Aalen

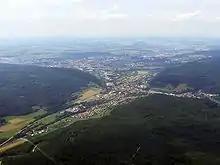
Aerial view of the district of Unterkochen (the town centre is partly covered and in the background), the Aalen lowlands well perceptible in the back

Aalen is situated on the upper reaches of the river Kocher, at the foot of the Swabian Jura which lies to the south and south-east, and close to the hilly landscapes of the Ellwangen Hills to the north and the "Welland" to the north-west.